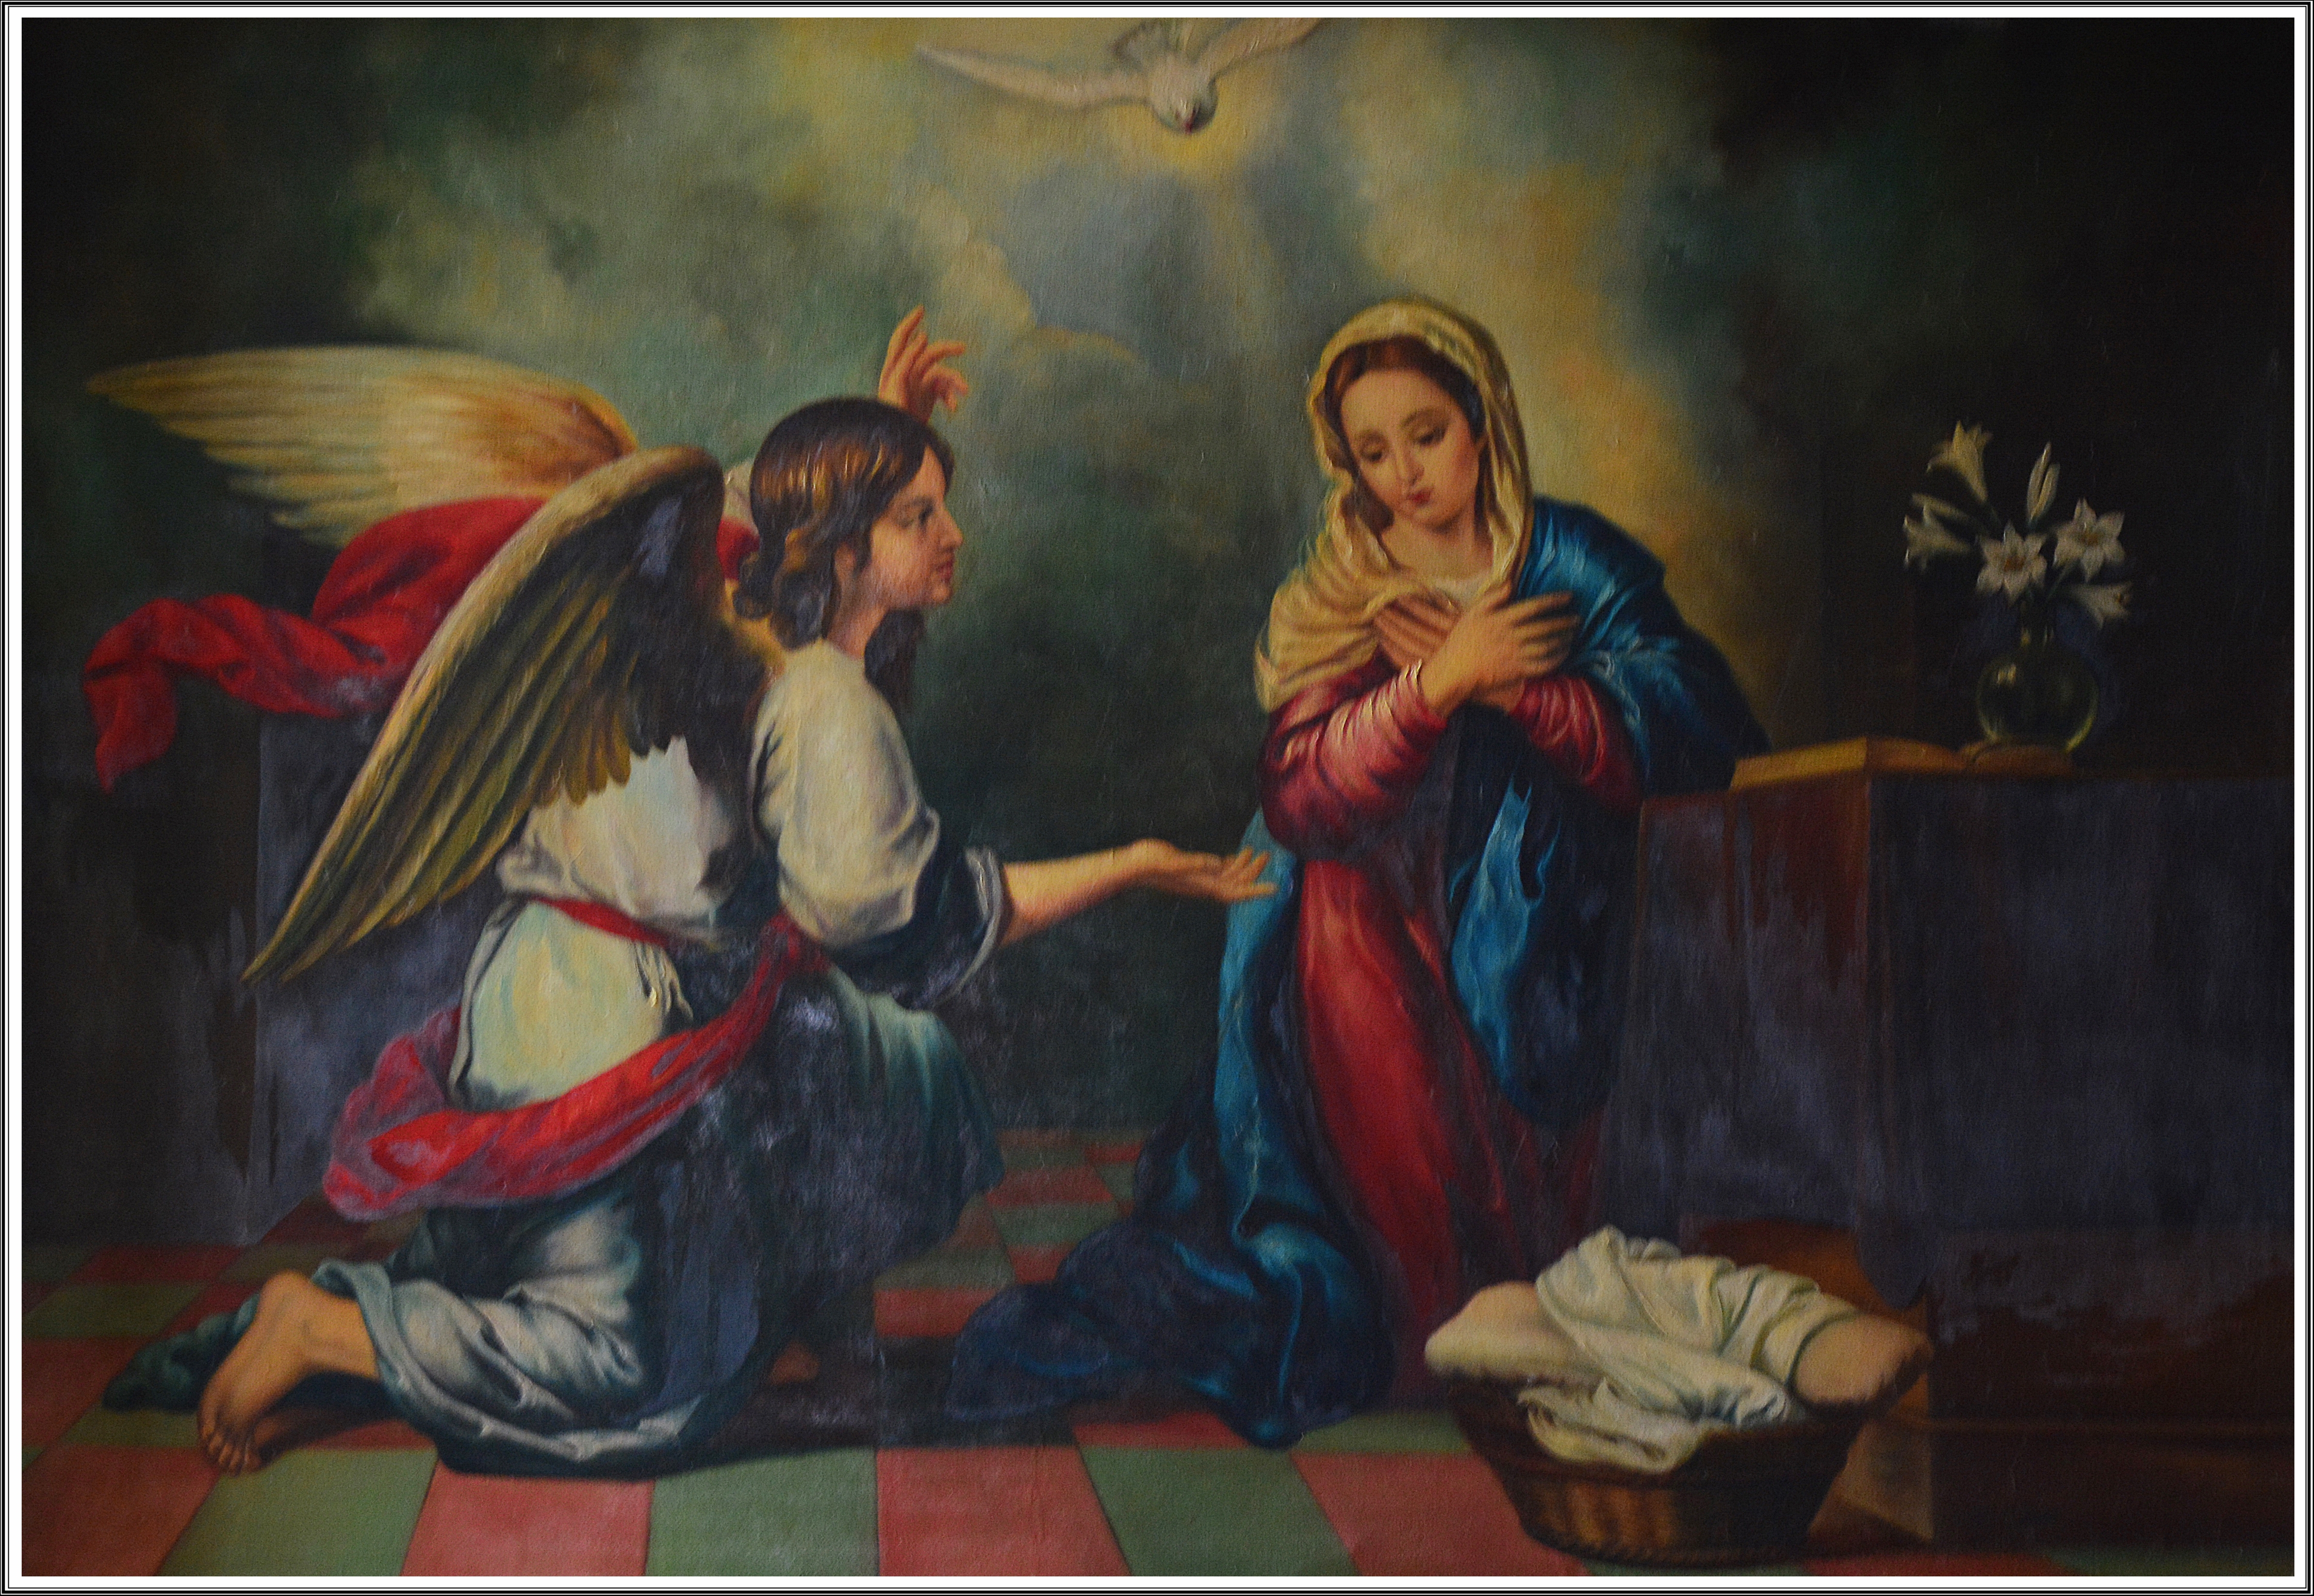
painting, bruhuega, modern art, encarnaci n, encarna, anunciata